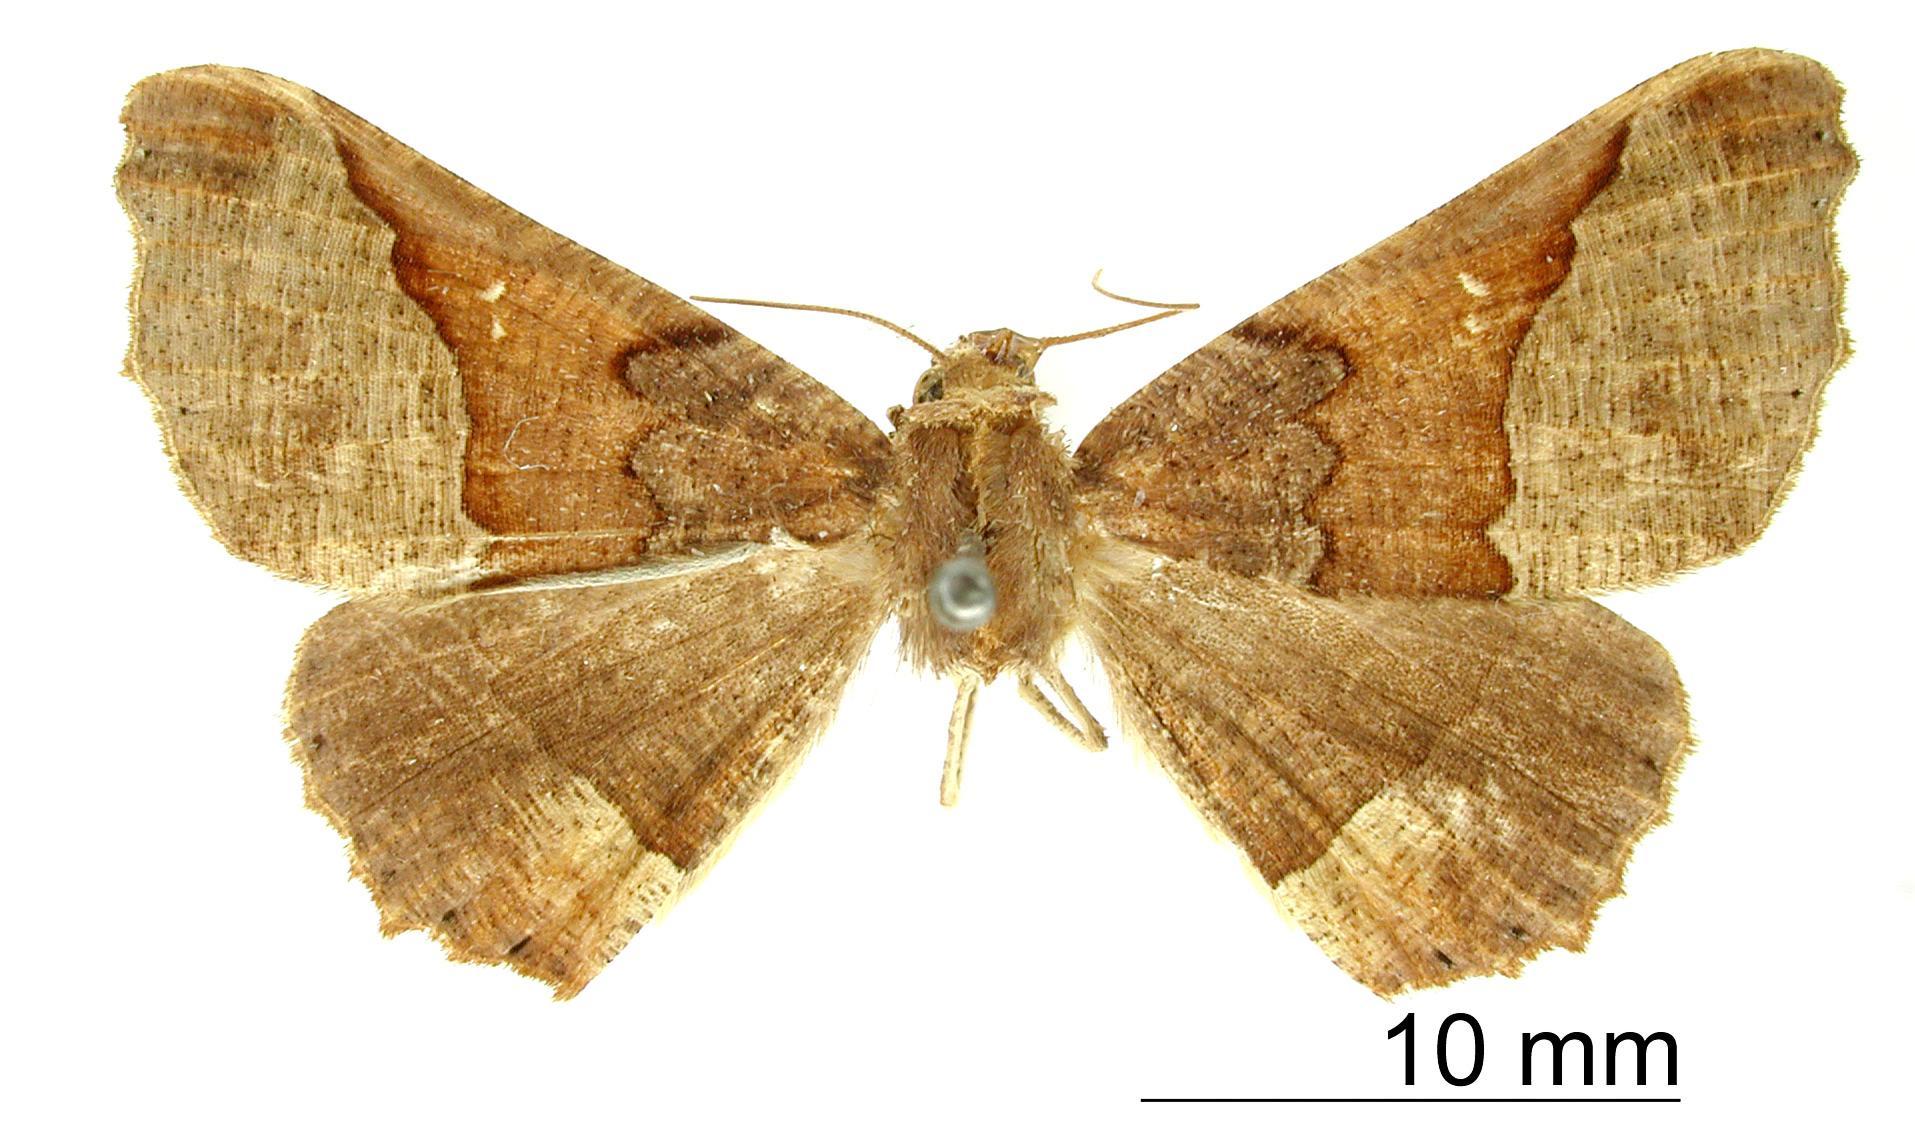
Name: Pero disjuncta
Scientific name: Pero disjuncta Warren, 1906
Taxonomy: Animalia, Arthropoda, Insecta, Lepidoptera, Geometridae, Ennominae
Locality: Rockstone, Essequibo, Guyana, Guyana